Barossa zone (wine)

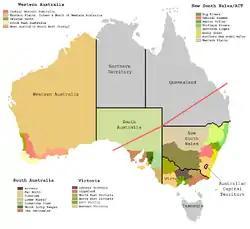
Australian wine zones & regions

The Barossa zone covers an area of central South Australia including the Barossa Valley and the area to its immediate east on the Mount Lofty Ranges (known as Eden Valley). The zone is bounded at the west by the Horrocks Highway from near Templers to Gawler in the south while its southern boundary includes the South Para River and runs in an easterly direction including Williamstown but excluding Mount Pleasant then turning north just west of Sanderston. The east boundary runs due north with one turn to the east including the eastern slopes of the ranges to north of the Sturt Highway. The northern boundary includes Truro and turns north to follow the Light River excluding Kapunda and then through Freeling, South Australia. The zone is enclosed by the Mount Lofty Ranges zone on all but its east side which borders the Lower Murray zone.